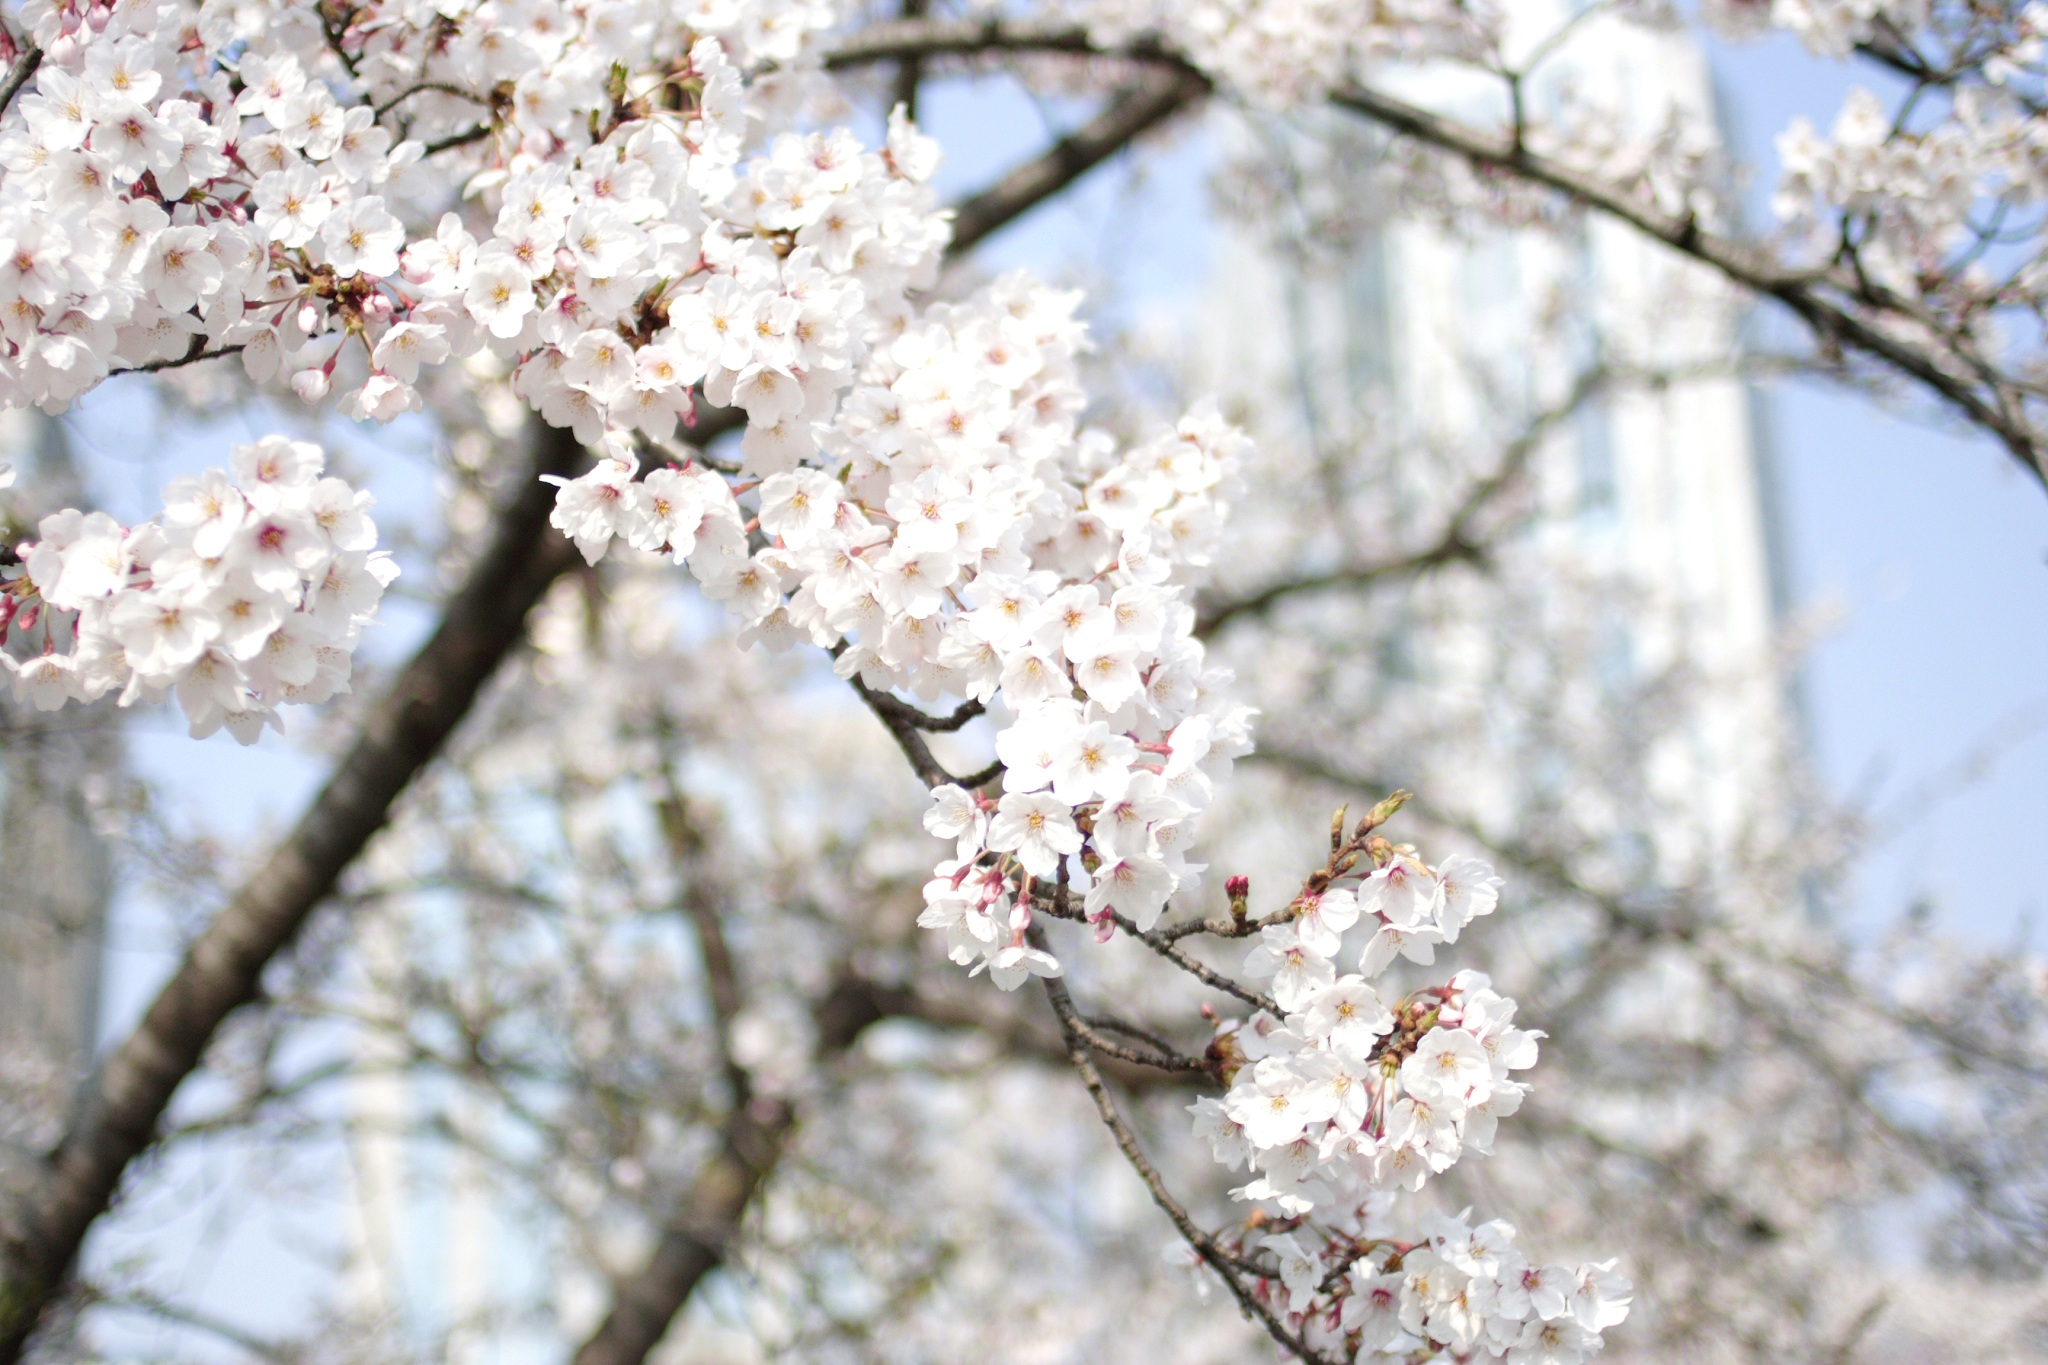
landscape, nature, forest, branch, blossom, plant, wood, flower, spring, produce, season, cherry blossom, plants, the leaves, cherry flowers, cherry blossoms tree